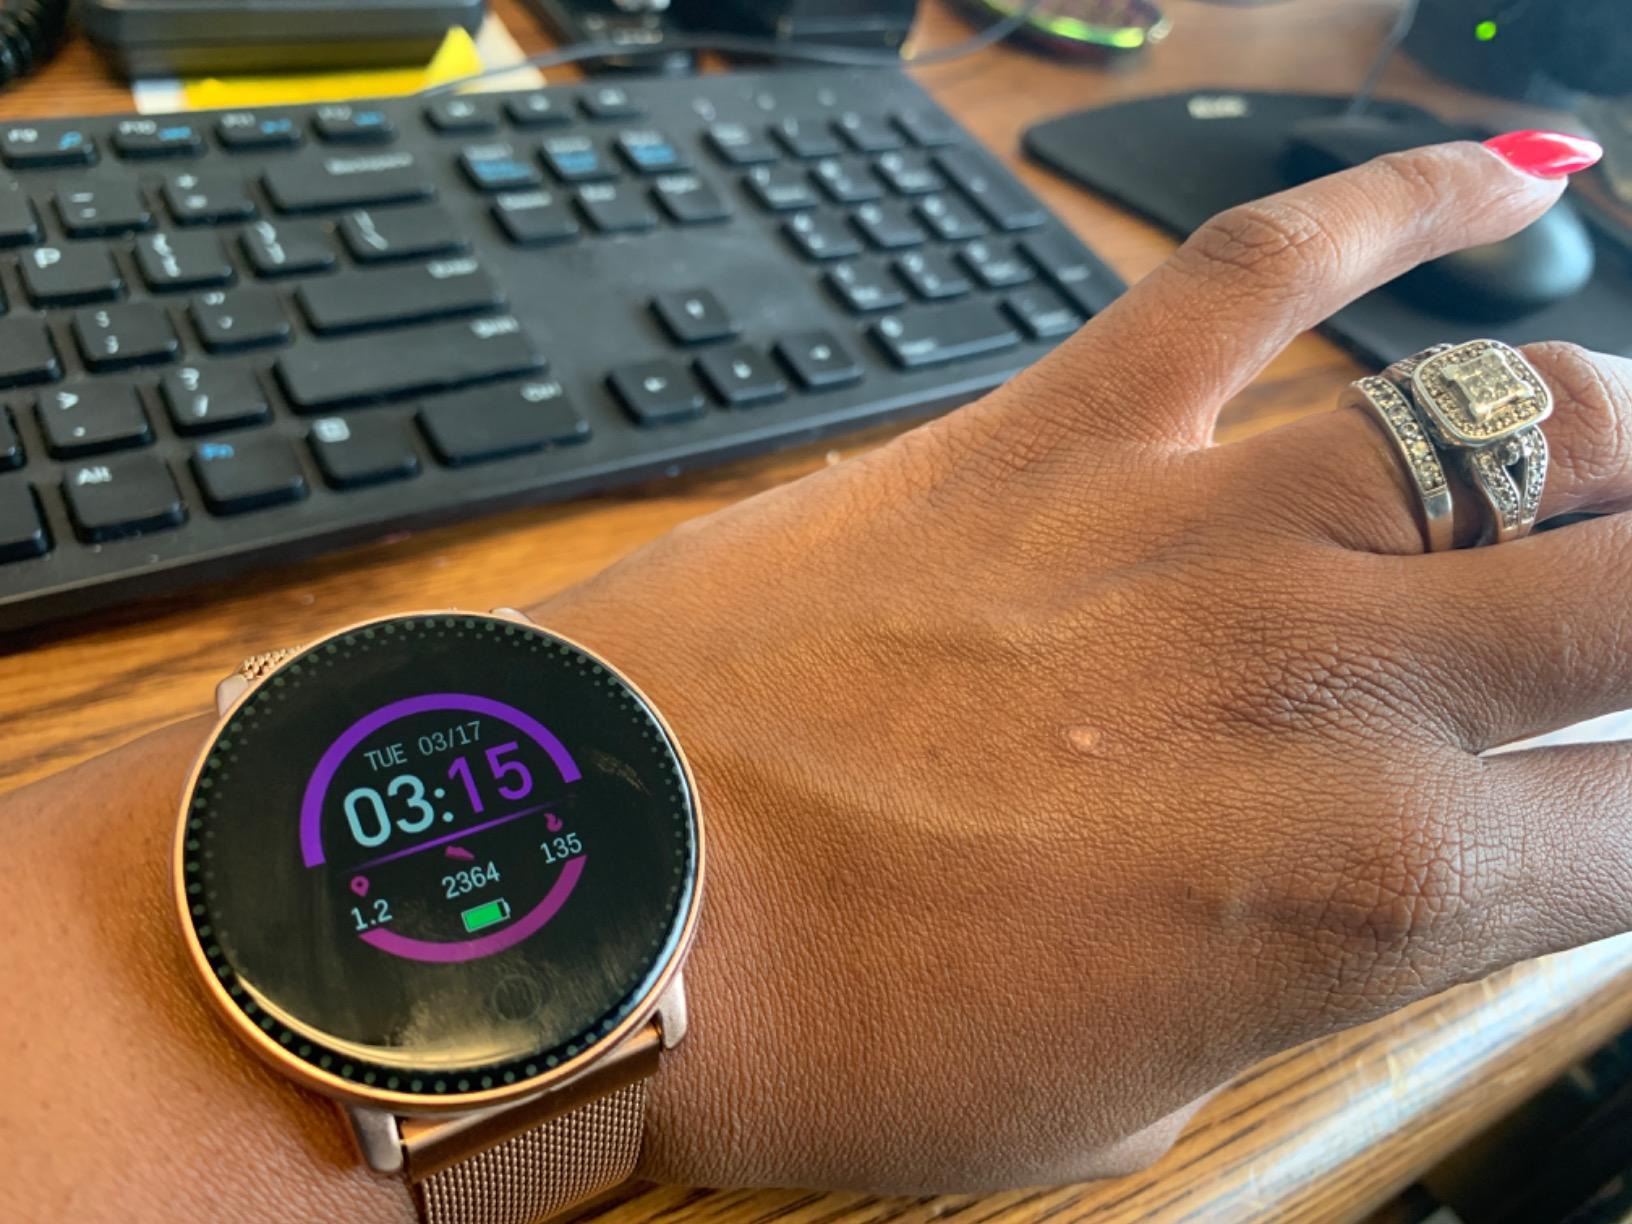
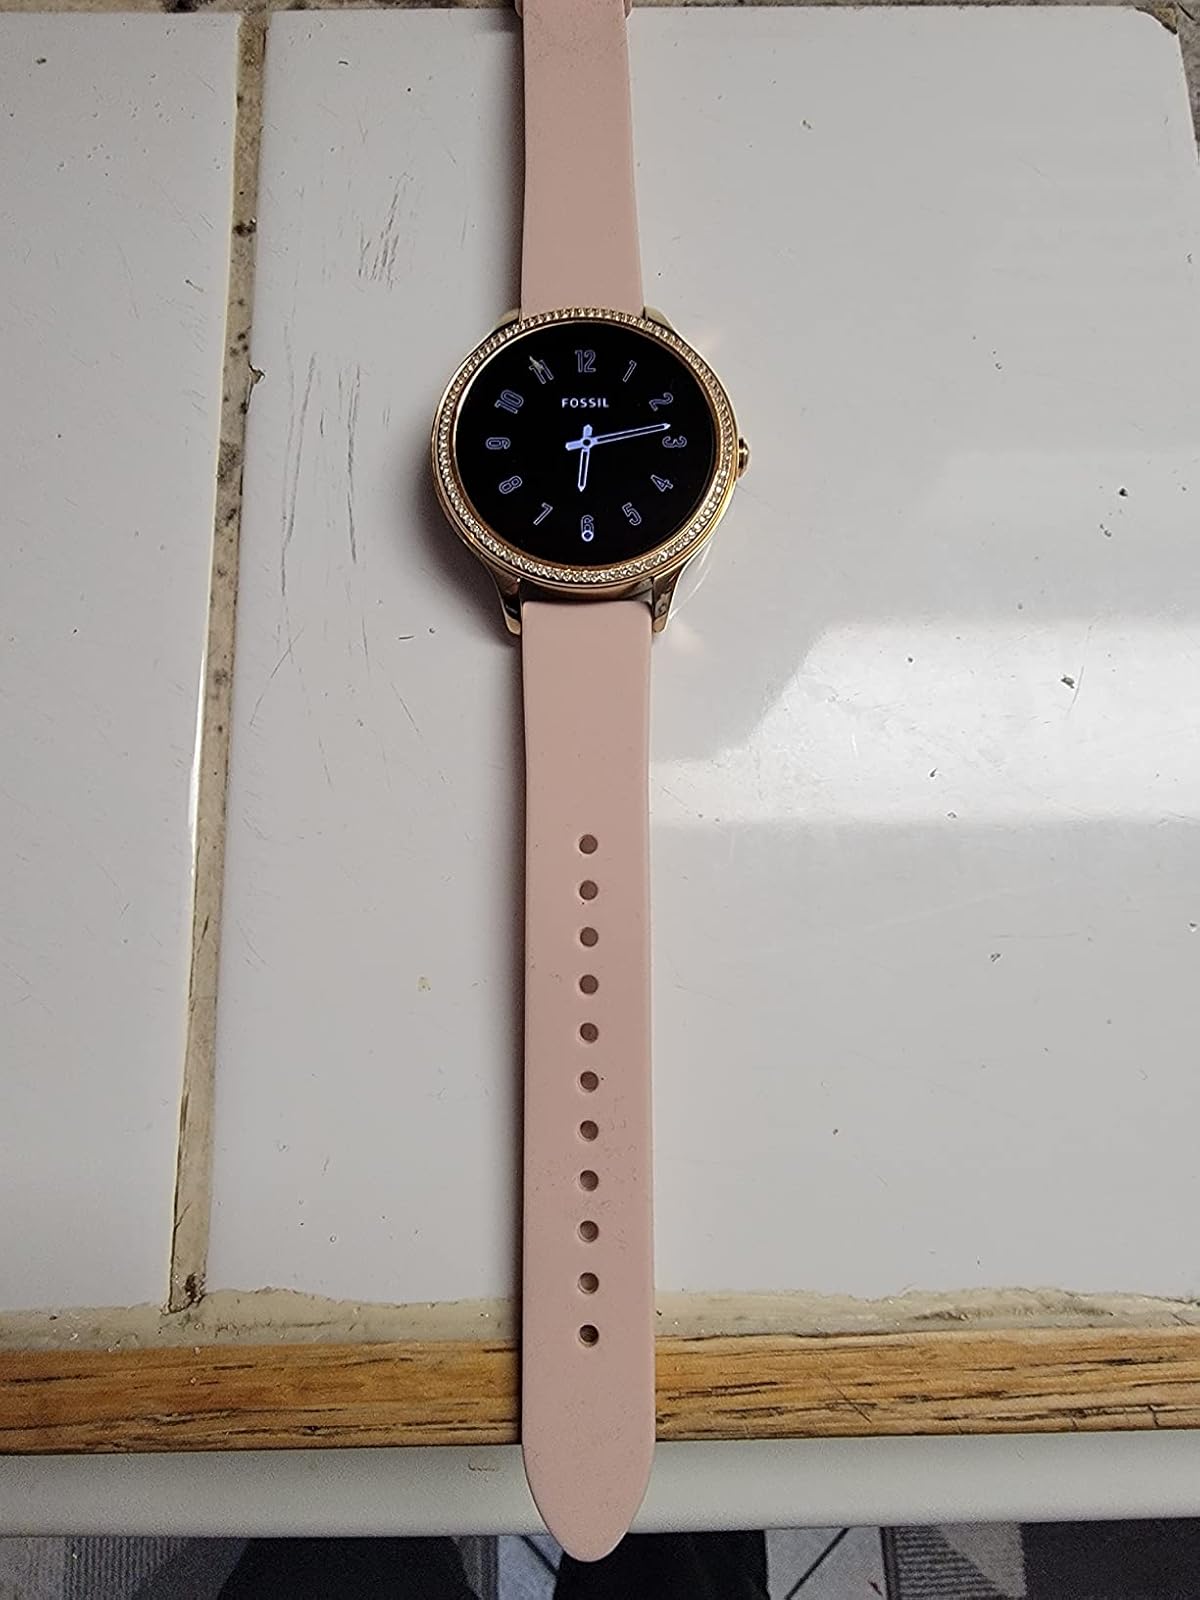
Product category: smartwatch
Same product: no